Occupy Oakland

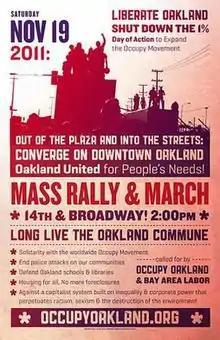
Occupy Oakland poster advertising November 19 "Mass Rally & March" on 14 and Broadway, released on the Occupy Oakland website November 15.

In the early hours of November 14, approximately 700-1000 police dismantled the camp as supporters protested. Police made about 20 arrests. This raid ended without any reported violence.